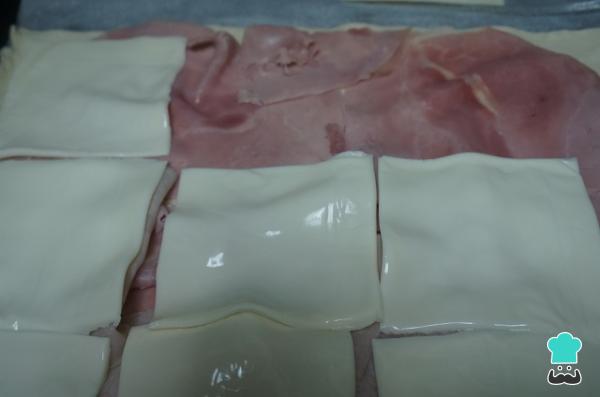
Una vez cubierta la masa de los espirales de hojaldre salados con el jamón, cubrimos con otra capa de queso.